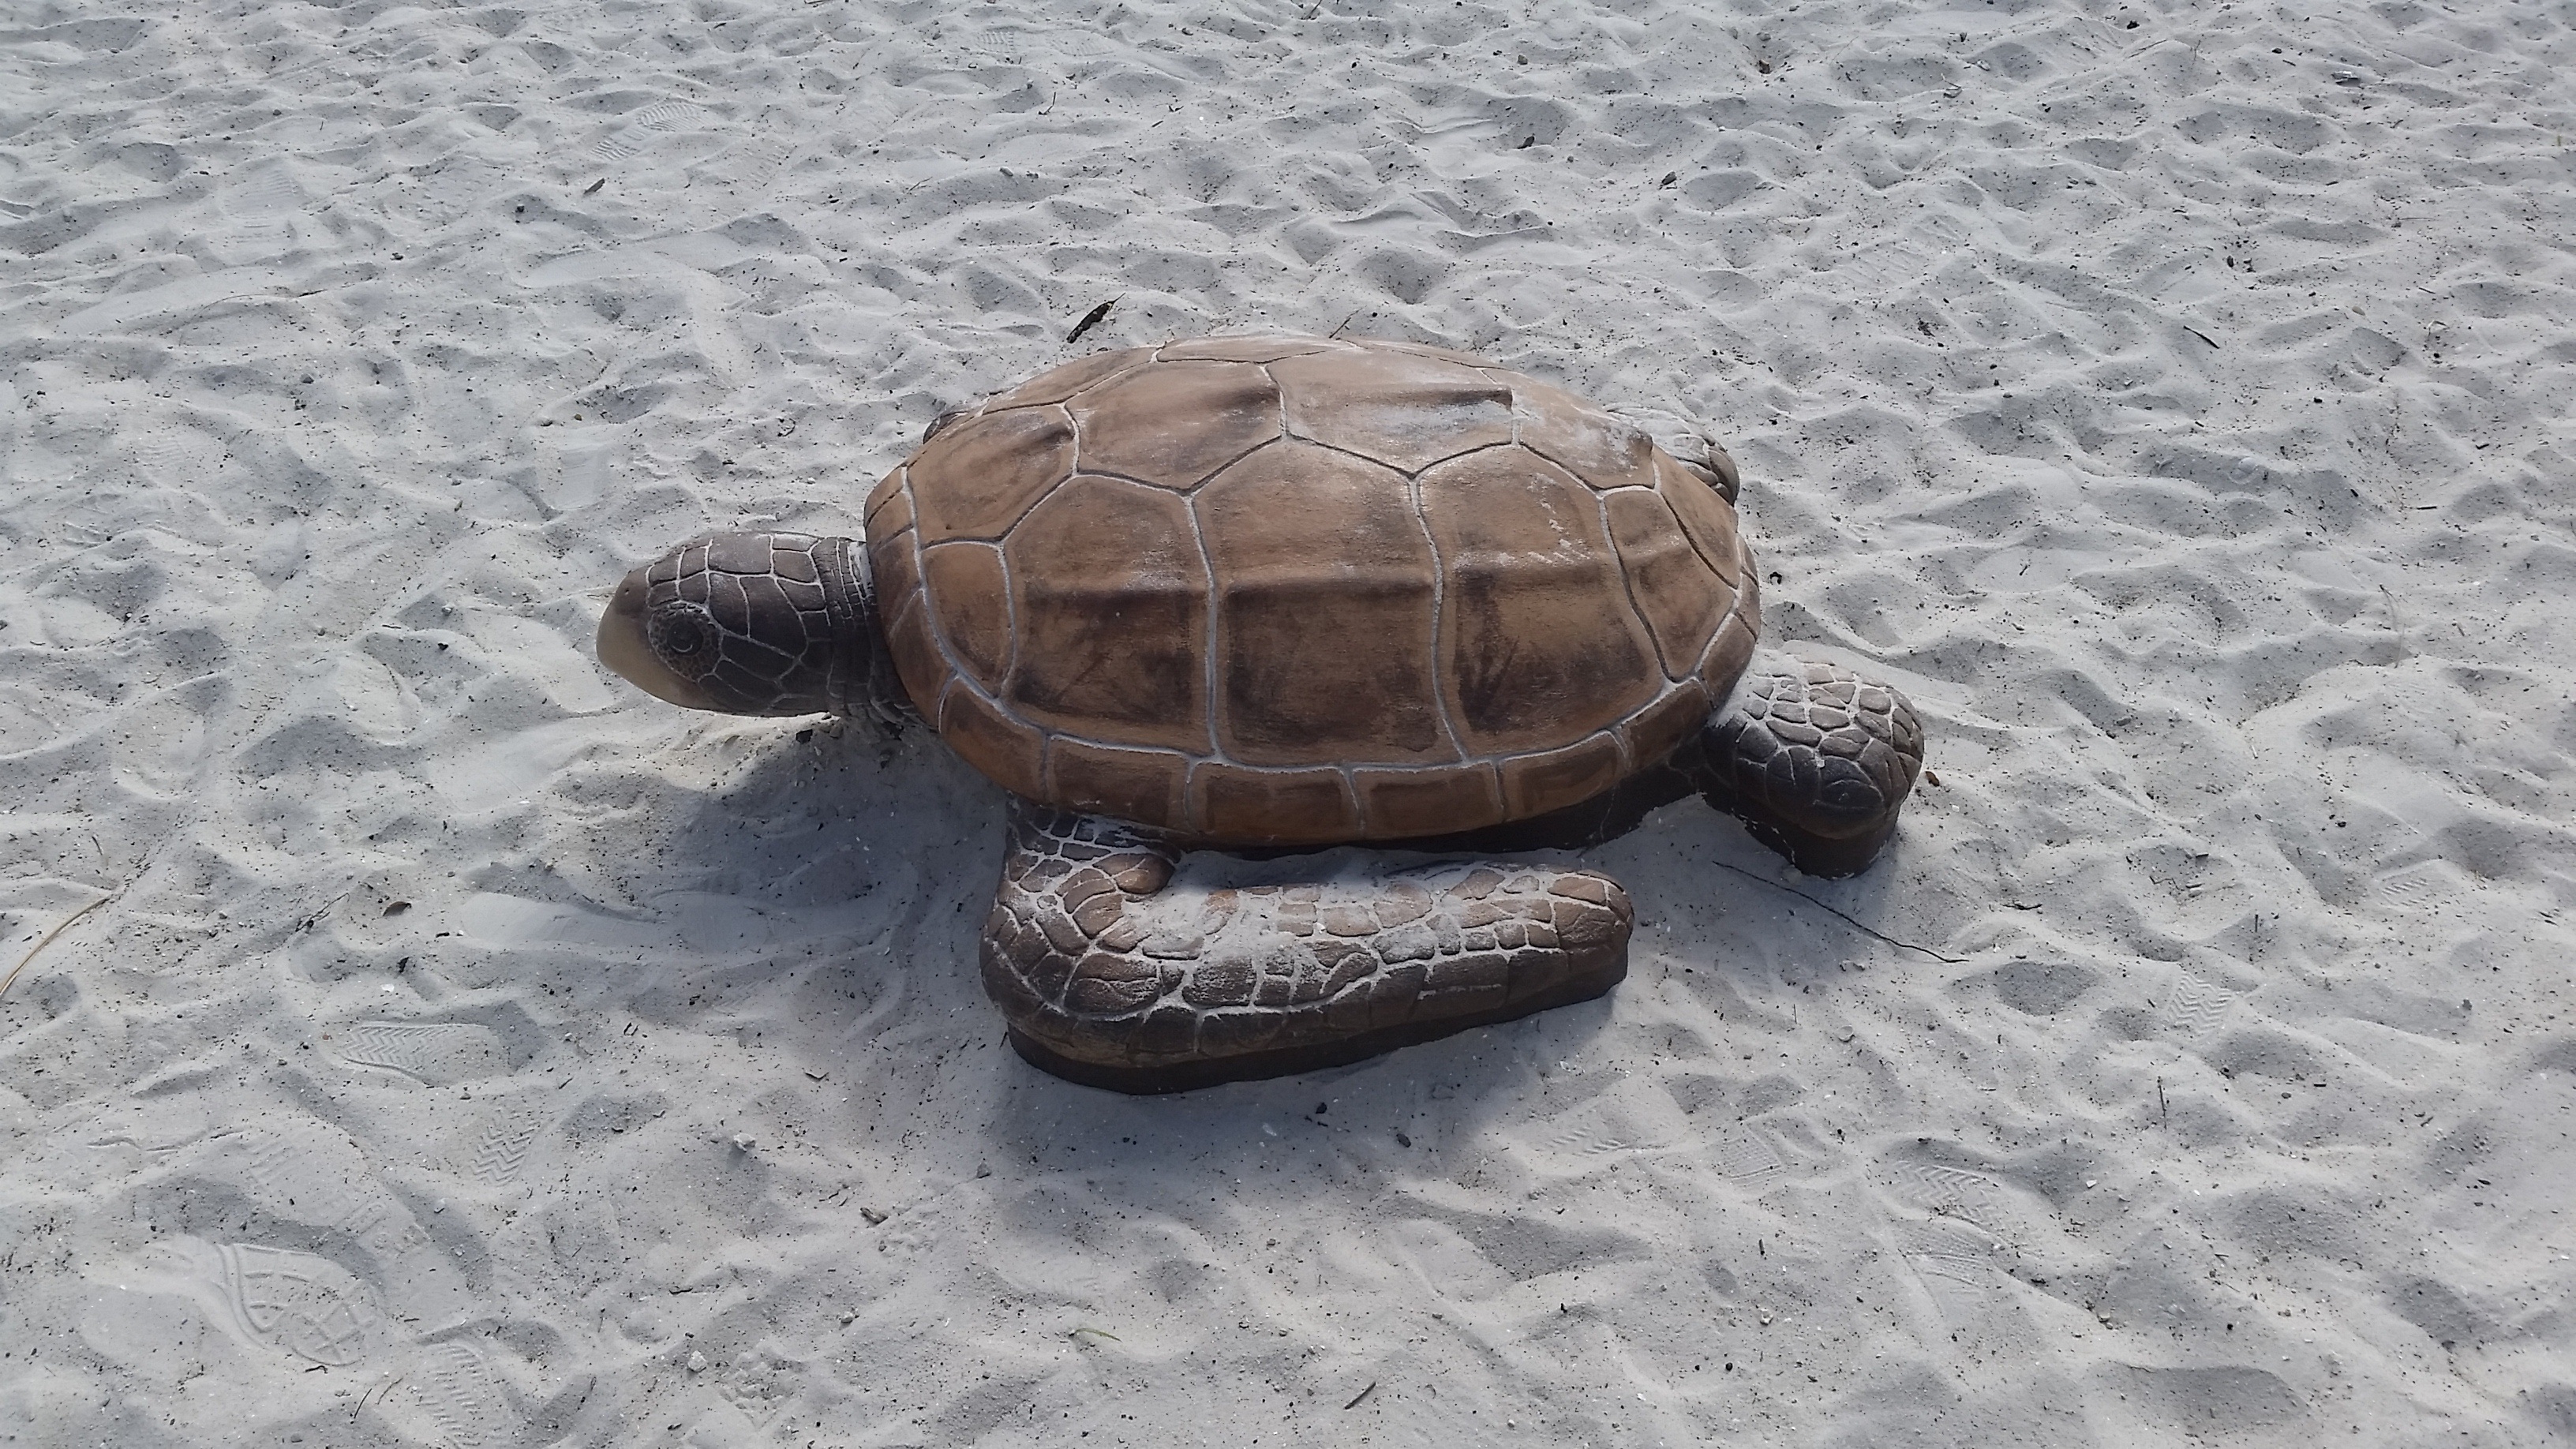
sand, turtle, sea turtle, reptile, fauna, tortoise, vertebrate, loggerhead, ft myers beach